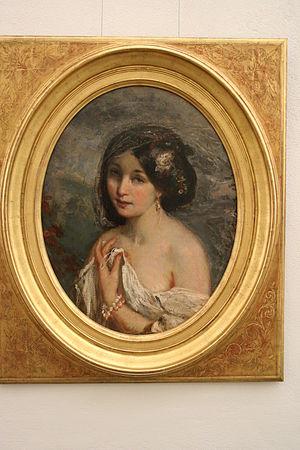
Marcel Antoine Verdier, né le 20 mai 1817 à Paris, ville où il est mort le 15 août 1856, est un peintre français.